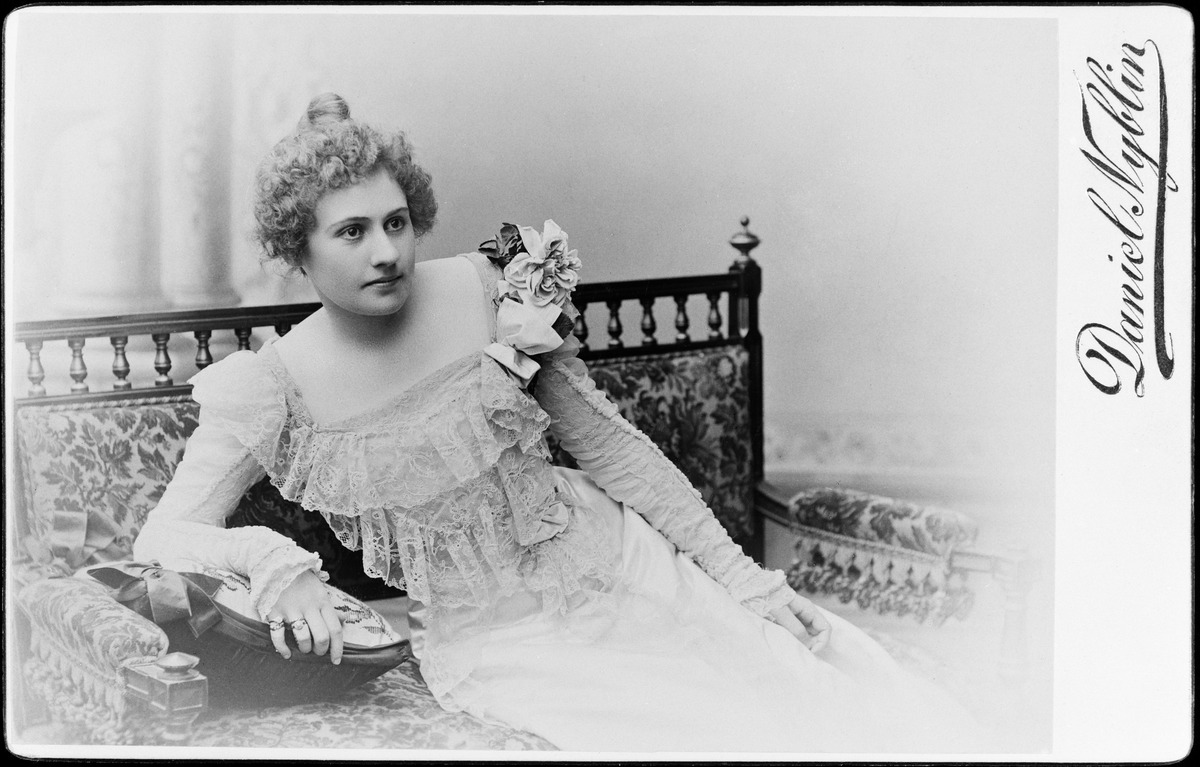
Ackté-Renvall, Aino
sisällön kuvaus: Ackté-Renvall, Aino. mustavalkoinen
Kuvaaja: Nyblin, Daniel, valokuvaaja
Ajankohta: kuvausaika 1897
Paikka: Suomi, Uusimaa, Helsinki, Helsinki
Aiheet: Ackté, Aino, laulajat, naiset, vaatteet